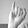
ASL letter: I